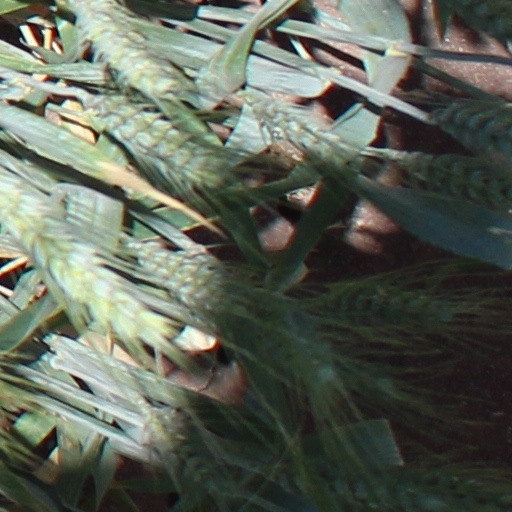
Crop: wheat